Devilbend Natural Features Reserve

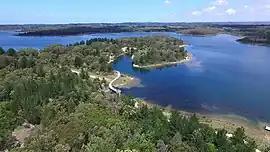
Devilbend Reservoir

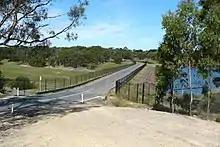
Graydens Road causeway across the reserve.

Devilbend Natural Features Reserve is a natural reserve park in the rural locality of Tuerong on the Mornington Peninsula in central southern Victoria, Australia, southeast of the state capital Melbourne's city center.